John Marshall Hewitt

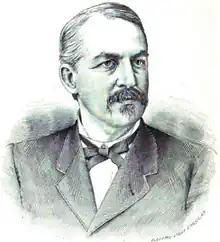
Hewitt c. 1887

John Marshall Hewitt (July 22, 1841 – February 29, 1888) was an American politician. He was a member of the Arkansas House of Representatives, serving from 1881 to 1889. He was a member of the Democratic party. He died of cancer.